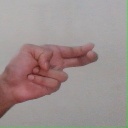
अक्षर: ह